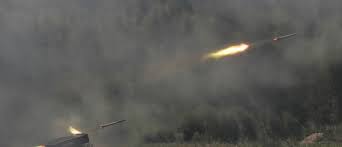
Label: Tornado